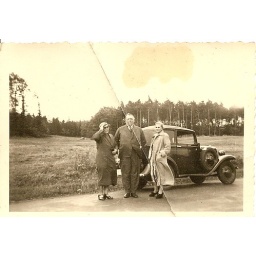
The girl in the white coat is my stepgrandmother. Photo made somewhere in Germany probably early 1930's.